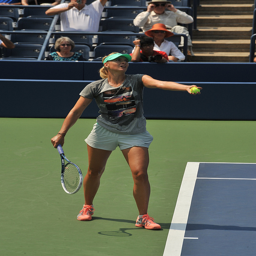
A woman is getting ready to serve a tennis ball.
A woman holding a tennis ball on top of a tennis court.
A woman playing tennis is about to serve the ball.
A woman stands holding a tennis ball and racket.
A couple of onlookers watching a game of tennis.